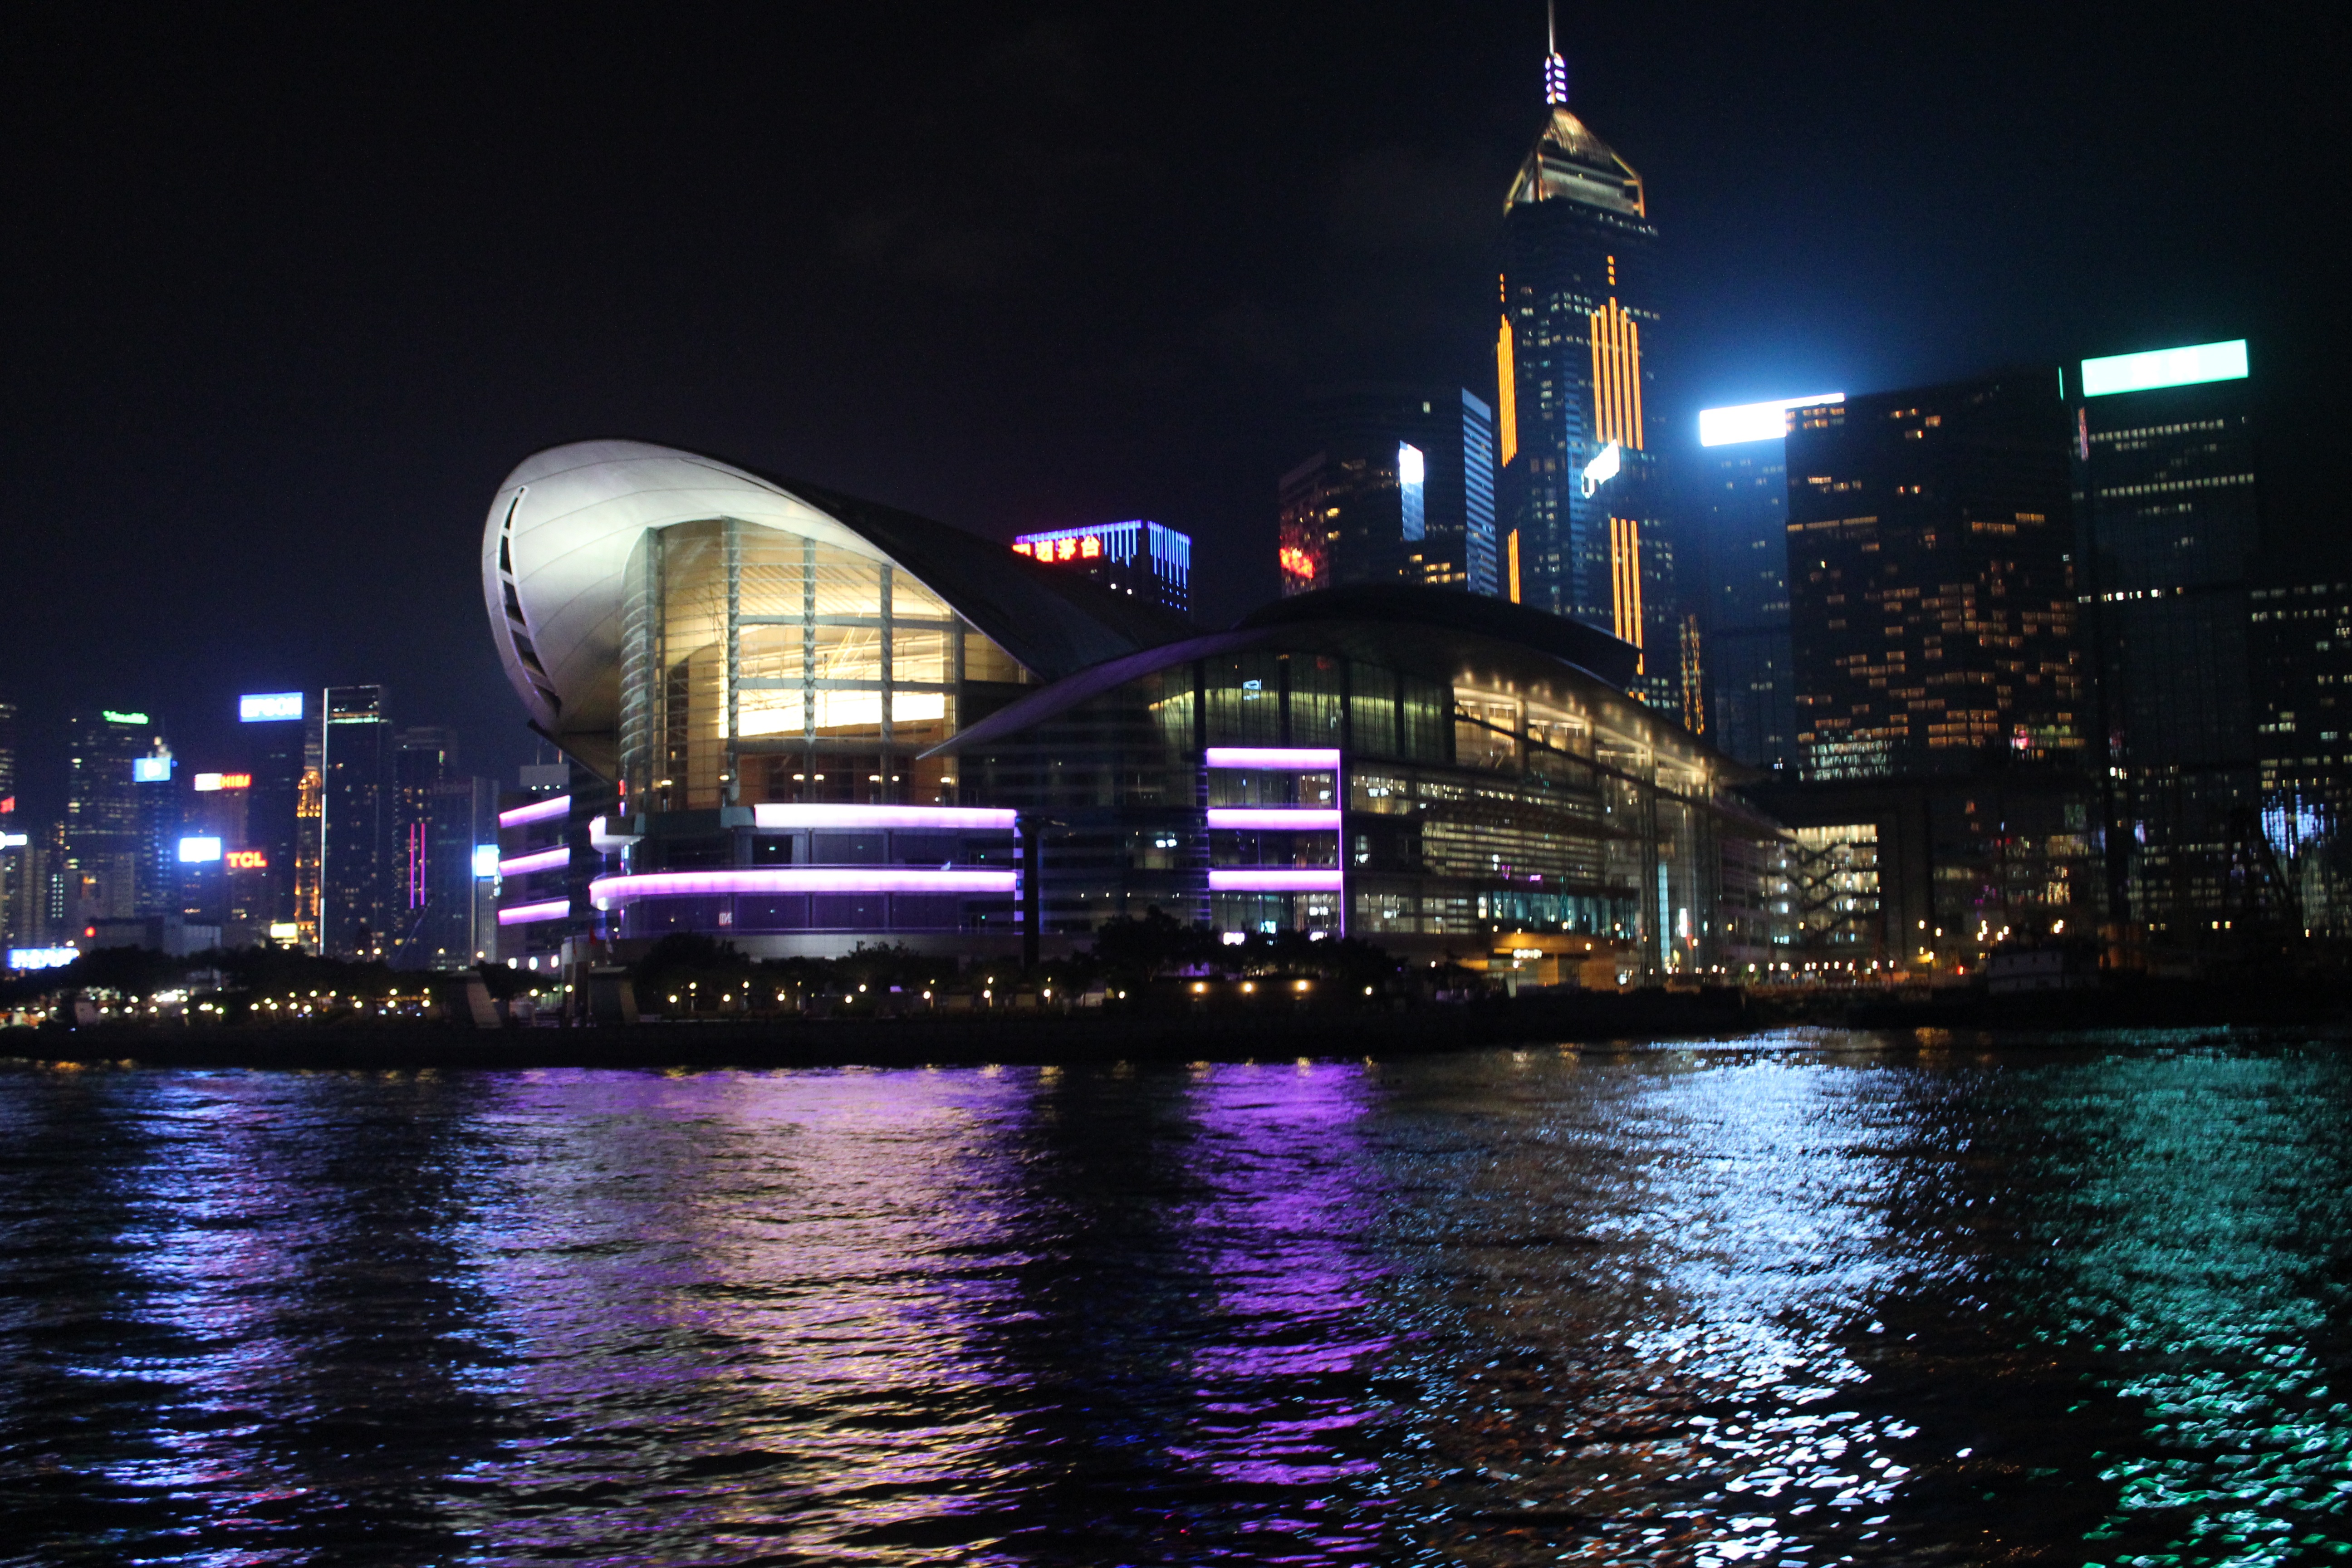
light, skyline, night, city, skyscraper, cityscape, downtown, dusk, evening, reflection, landmark, hong kong, central, night view, metropolis, urban area, victoria beach, human settlement